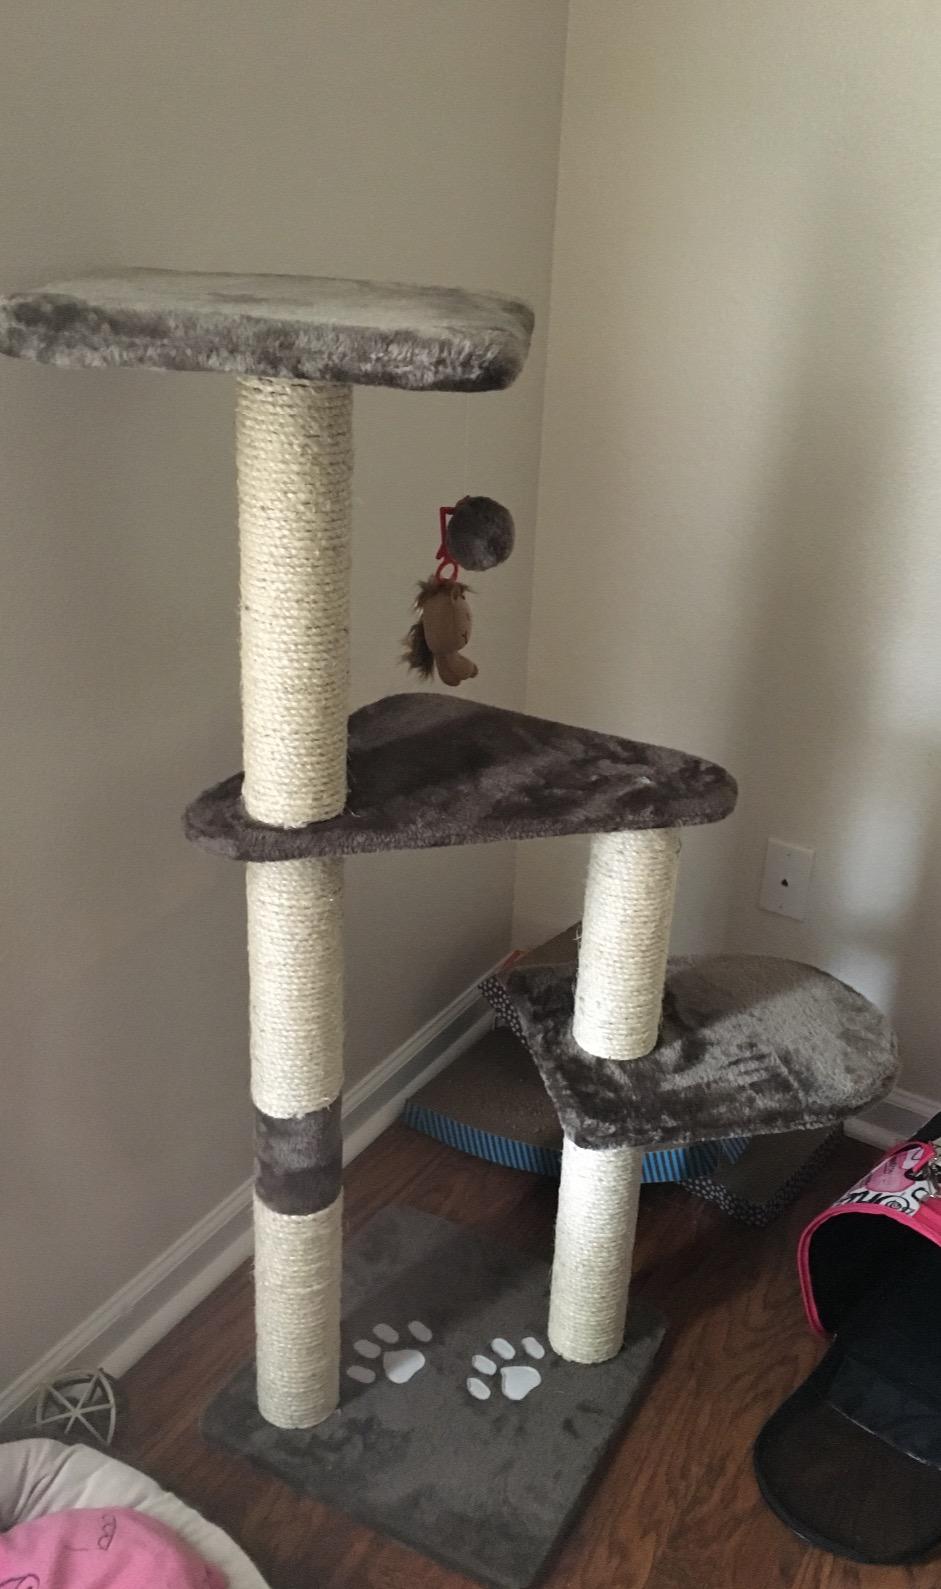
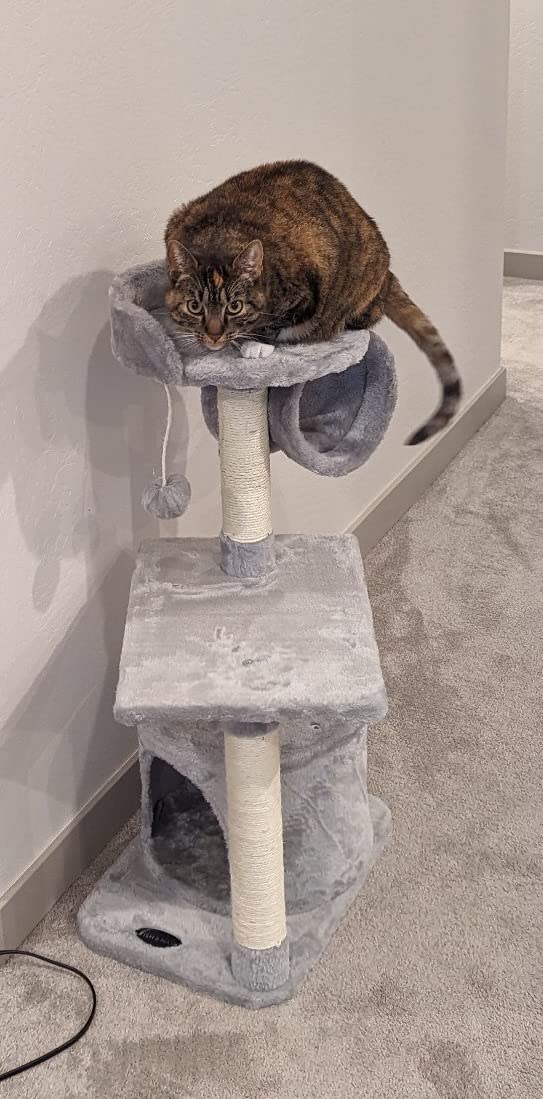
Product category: items_cat tree
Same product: no